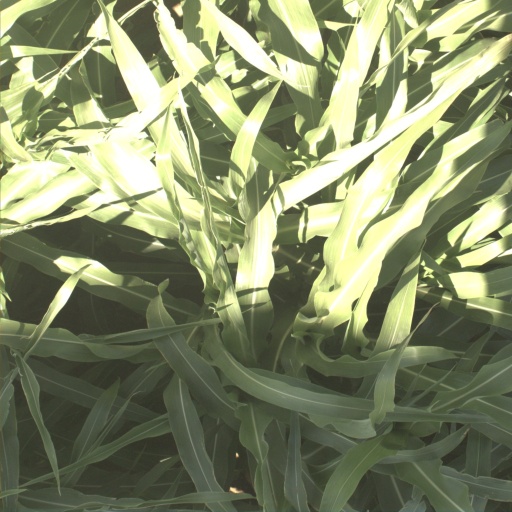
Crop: sorghum